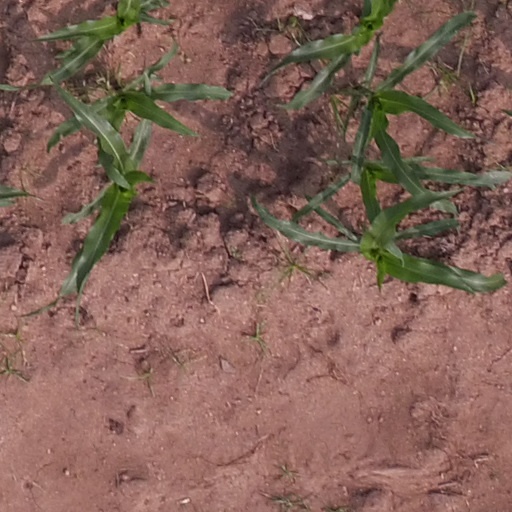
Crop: maize; corn